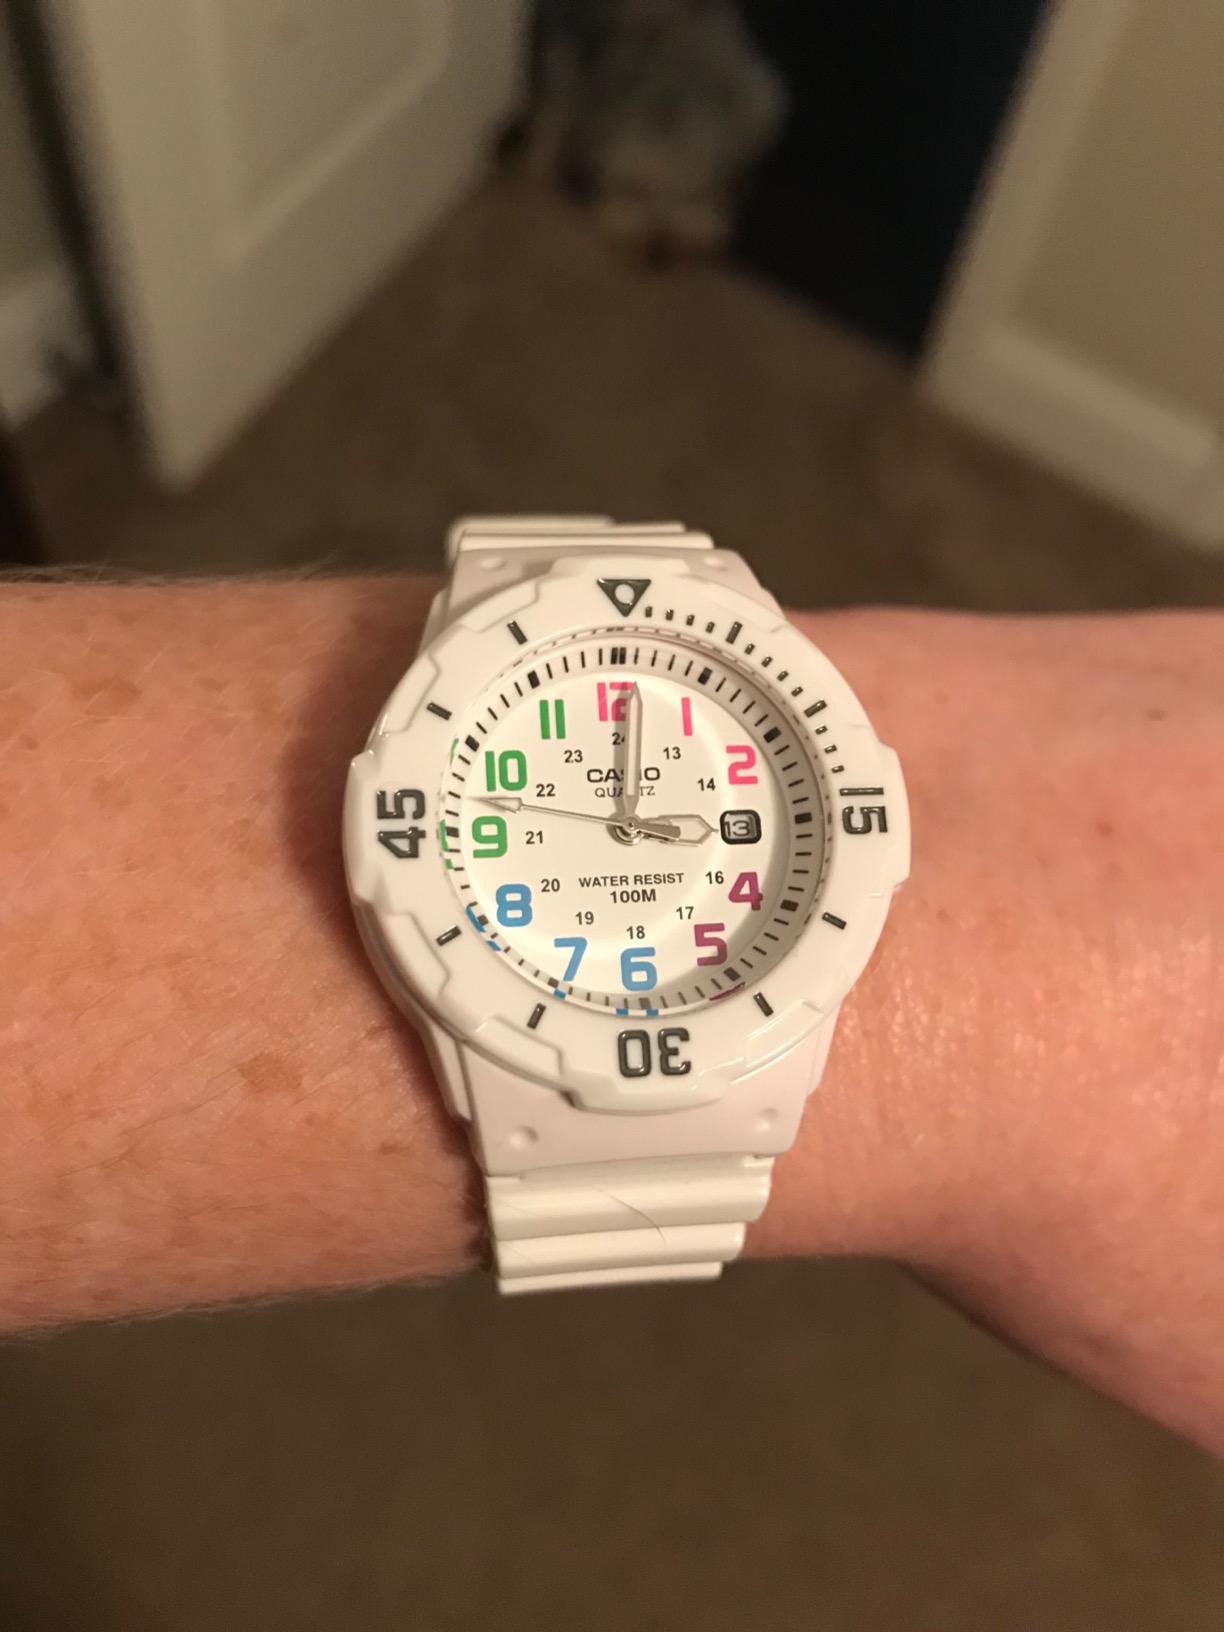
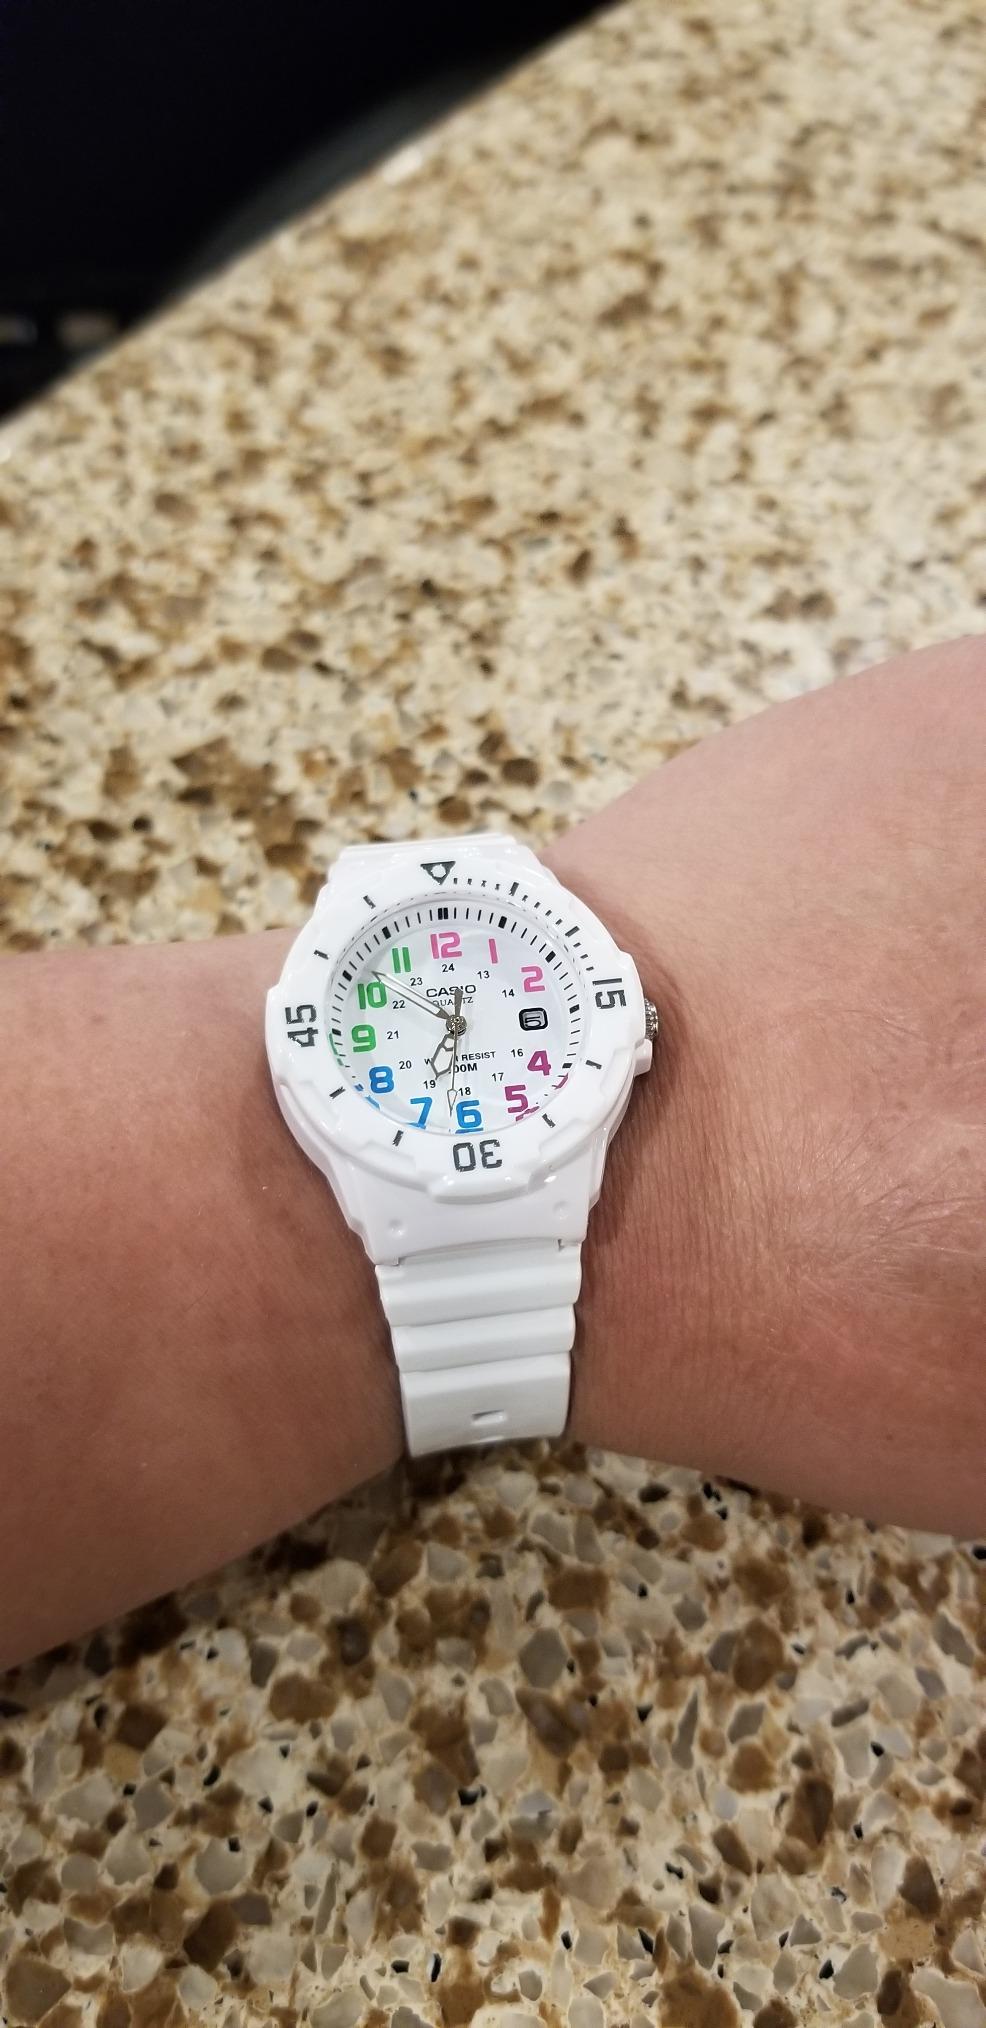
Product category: accessories_watch
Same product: yes